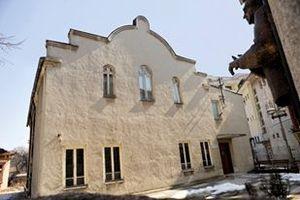
Voici la liste des synagogues, en Bulgarie.